Malborghetto Valbruna

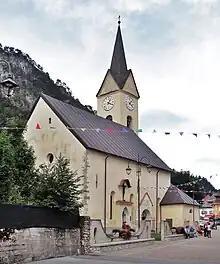
Parish church.

Malborghetto-Valbruna is located about northwest of Trieste and about northeast of the regional capital Udine, on the border with Austria. It is one of the three municipalities in the Canal Valley (Val Canale) of the Fella River, between Tarvisio in the east and Pontebba in the west.